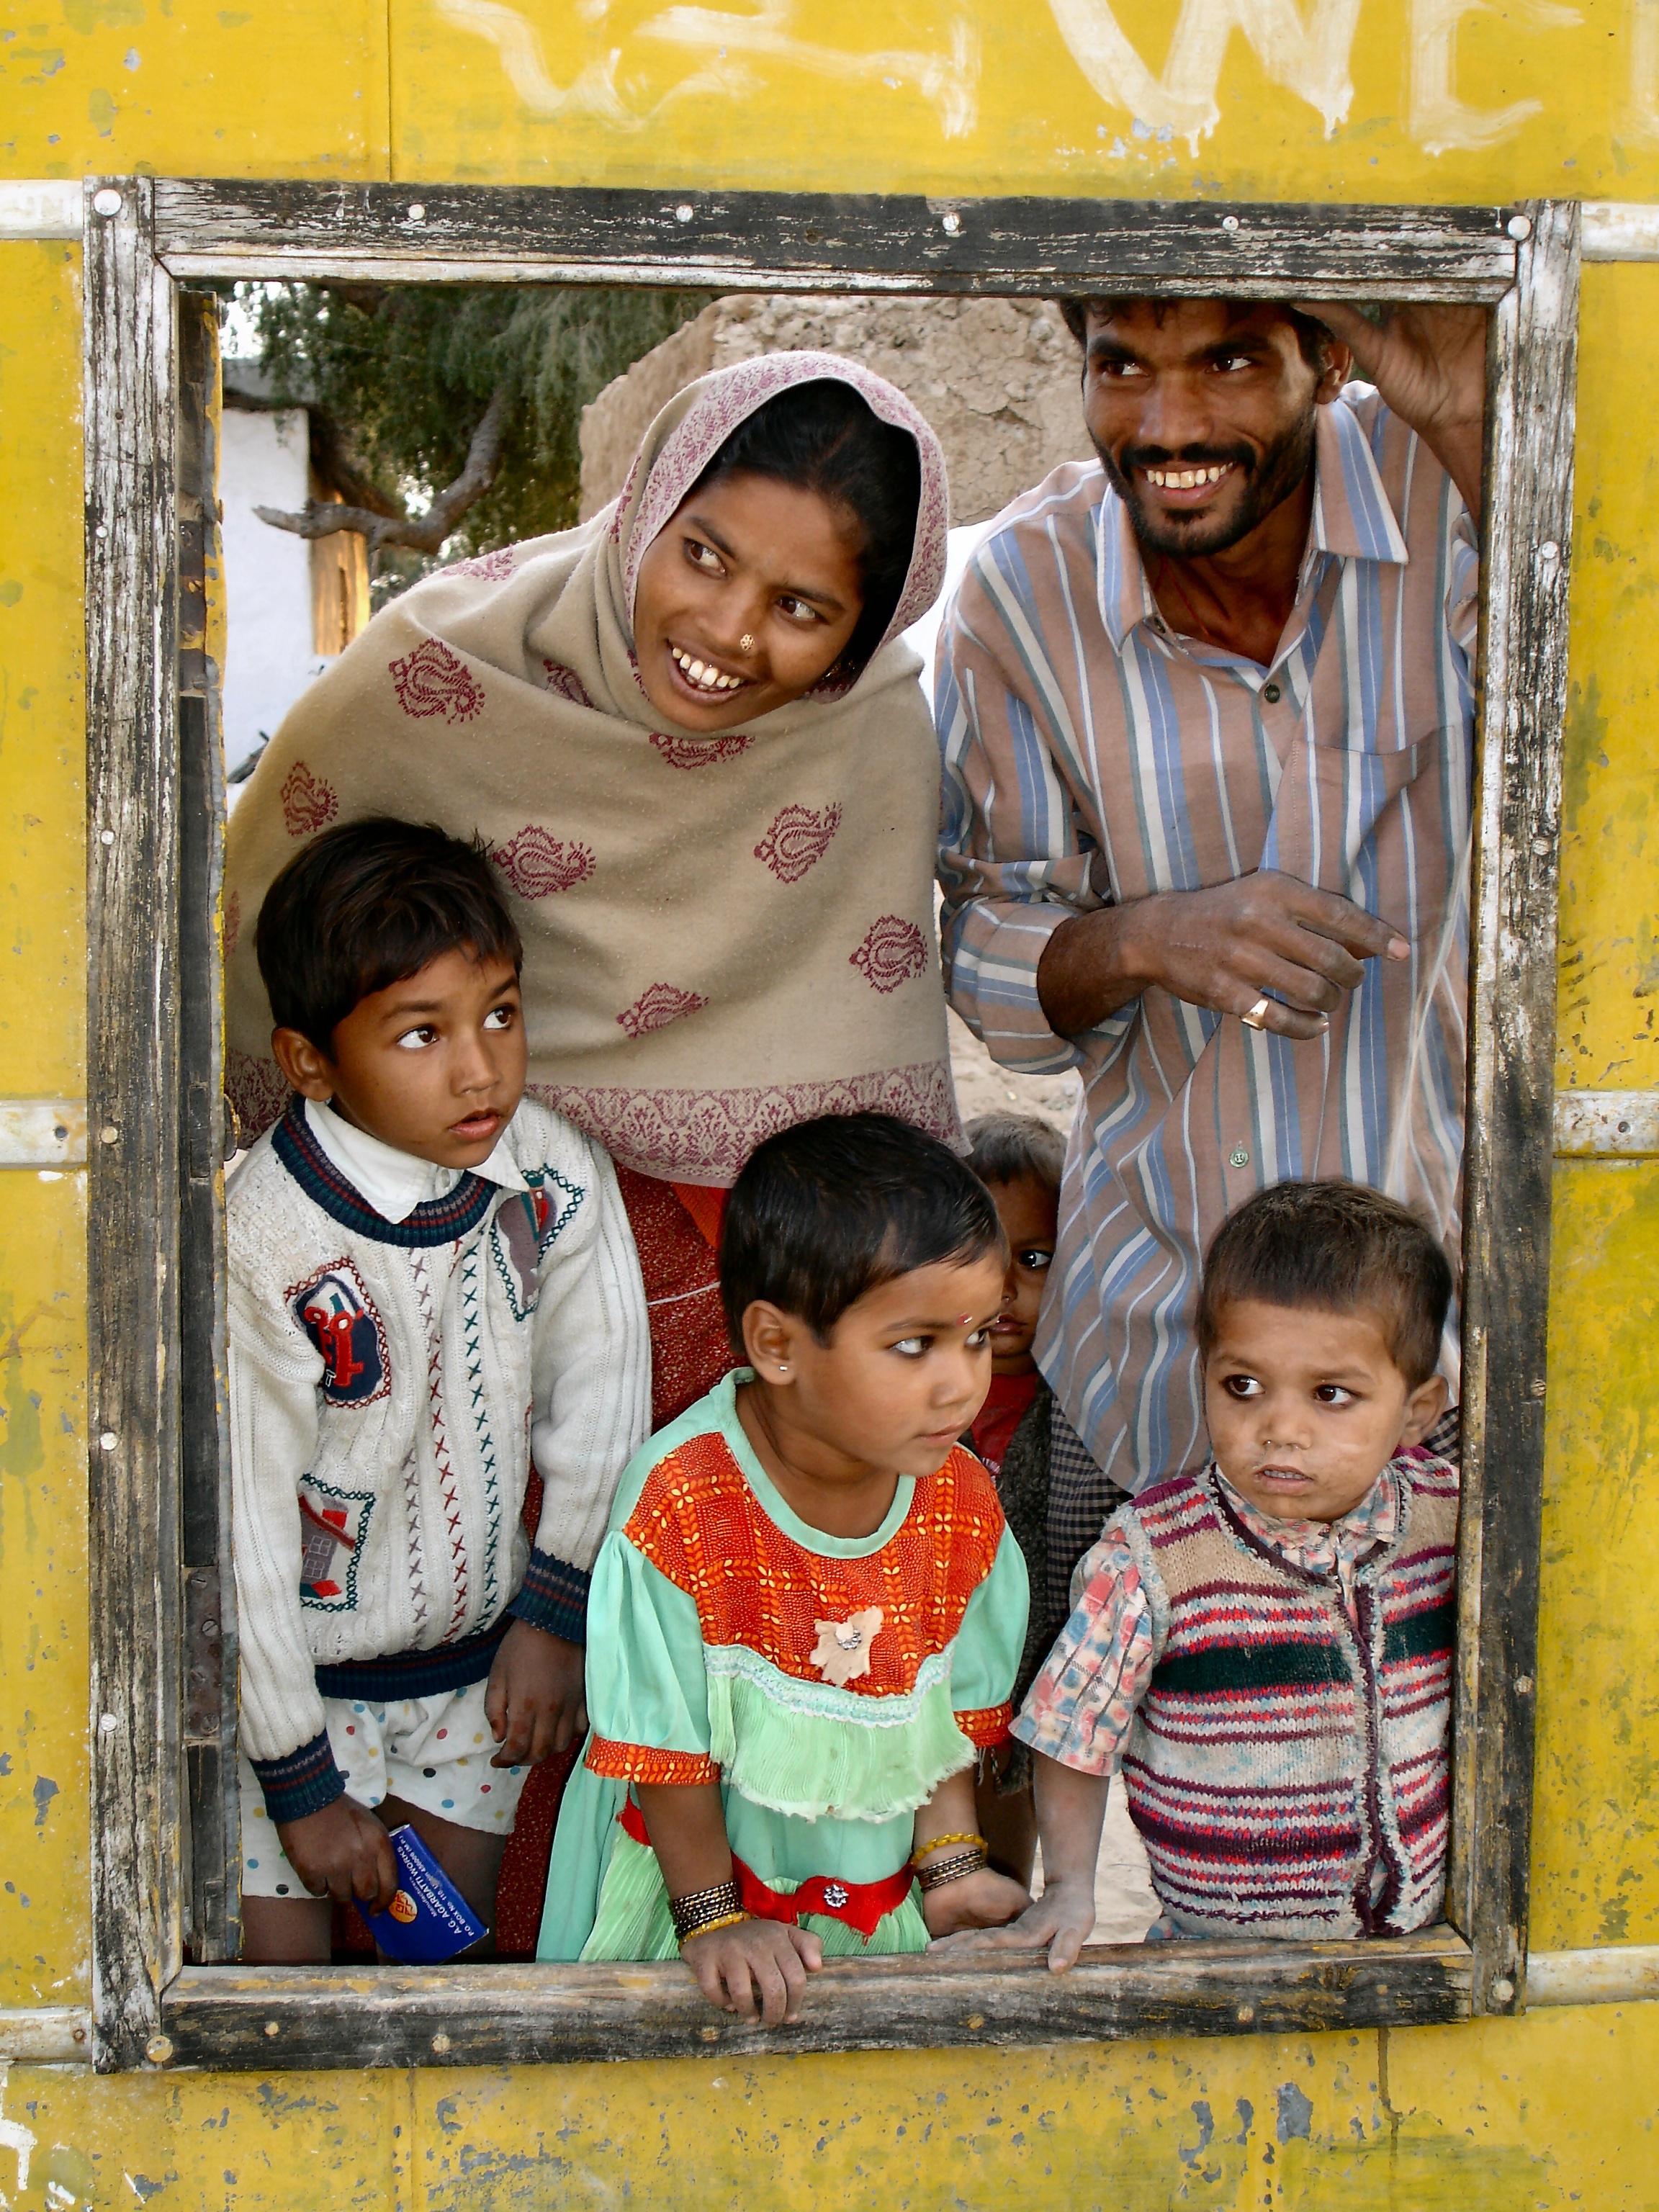
person, people, play, child, family, art, children, collage, photomontage, india, curious, family portrait